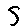
Label: 5